DeLand Municipal Airport

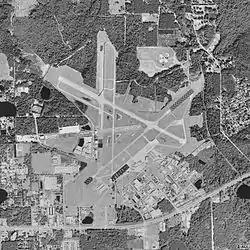
USGS 1999 orthophoto

DeLand Municipal Airport , also known as Sidney H. Taylor Field, is a city-owned public-use airport located three nautical miles (5 km) northeast of the central business district of DeLand, a city in Volusia County, Florida, United States.